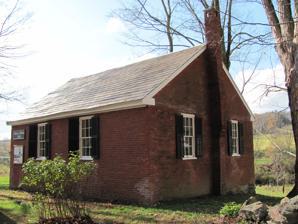
Building: Spencer Hollow School
Country: United States of America
Year built: 1810
United States historic place Spencer Hollow School U.S. National Register of Historic Places Show map of Vermont Show map of the United States Location 50 Spencer Hollow Rd., Springfield, Vermont Coordinates 43°17′51″N 72°25′53″W / 43.29750°N 72.43139°W / 43.29750; -72.43139 Area 0.25 acres (0.10 ha) Built 1810 ( 1810 ) NRHP reference No. 12000803 Added to NRHP September 17, 2012 The Spencer Hollow School is a historic school building at 50 Spencer Hollow Road in Springfield, Vermont .  Built about 1810, it is a fine local example of a district schoolhouse.  It was used as a school until 1926, and as a clubhouse for a time thereafter.  It was listed on the National Register of Historic Places in 2012. Description and history The Spencer Hollow School stands in a rural area of eastern Springfield, on the west side of Spencer Hollow Road just south of its junction with Vermont Route 143 .  It is a small single-storye brick building with a gabled slate roof and a stone foundation.  A small gabled wood-frame ell extends to the south to which is attached a shed-roofed extension housing a woodshed and privy.  The street-facing front facade has two sash windows, while the building entrance, once on the south facade (in an opening now bricked over), is now in the ell.  The interior of the ell houses a small kitchen area, while the main chamber retains original features, including an old blackboard and benches built into the walls. The school was built about 1810–20, on land belonging to Simeon Spencer, an early settler of the area.  Its construction date is uncertain, as a school (possibly also built of brick) may have been standing on the site as early as the 1780s.  The building is probably the oldest surviving brick schoolhouse in the state; the Eureka Schoolhouse , built in 1785, is the state's oldest documented schoolhouse, but it is wood-framed, and has been moved from its original site (it is now a state historic site).  This school remained in operation until 1926, and in 1931 it was taken over by the Spencer Hollow Club, which used it as a social venue, hosting dances and other events.  By the early 2000s it had been abandoned and extensively vandalized.  It has since undergone restoration. See also National Register of Historic Places listings in Windsor County, Vermont References